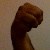
The image shows a hand gesture representing the letter 'M' in Indian Sign Language.